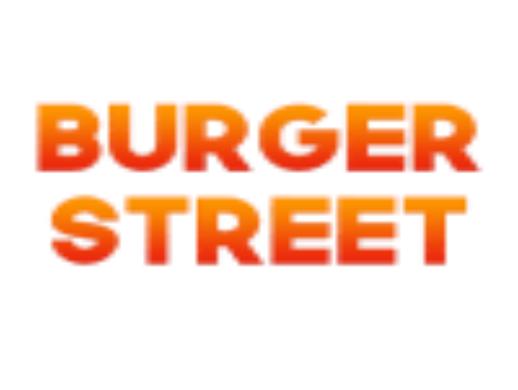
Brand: Burger Street
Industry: Food